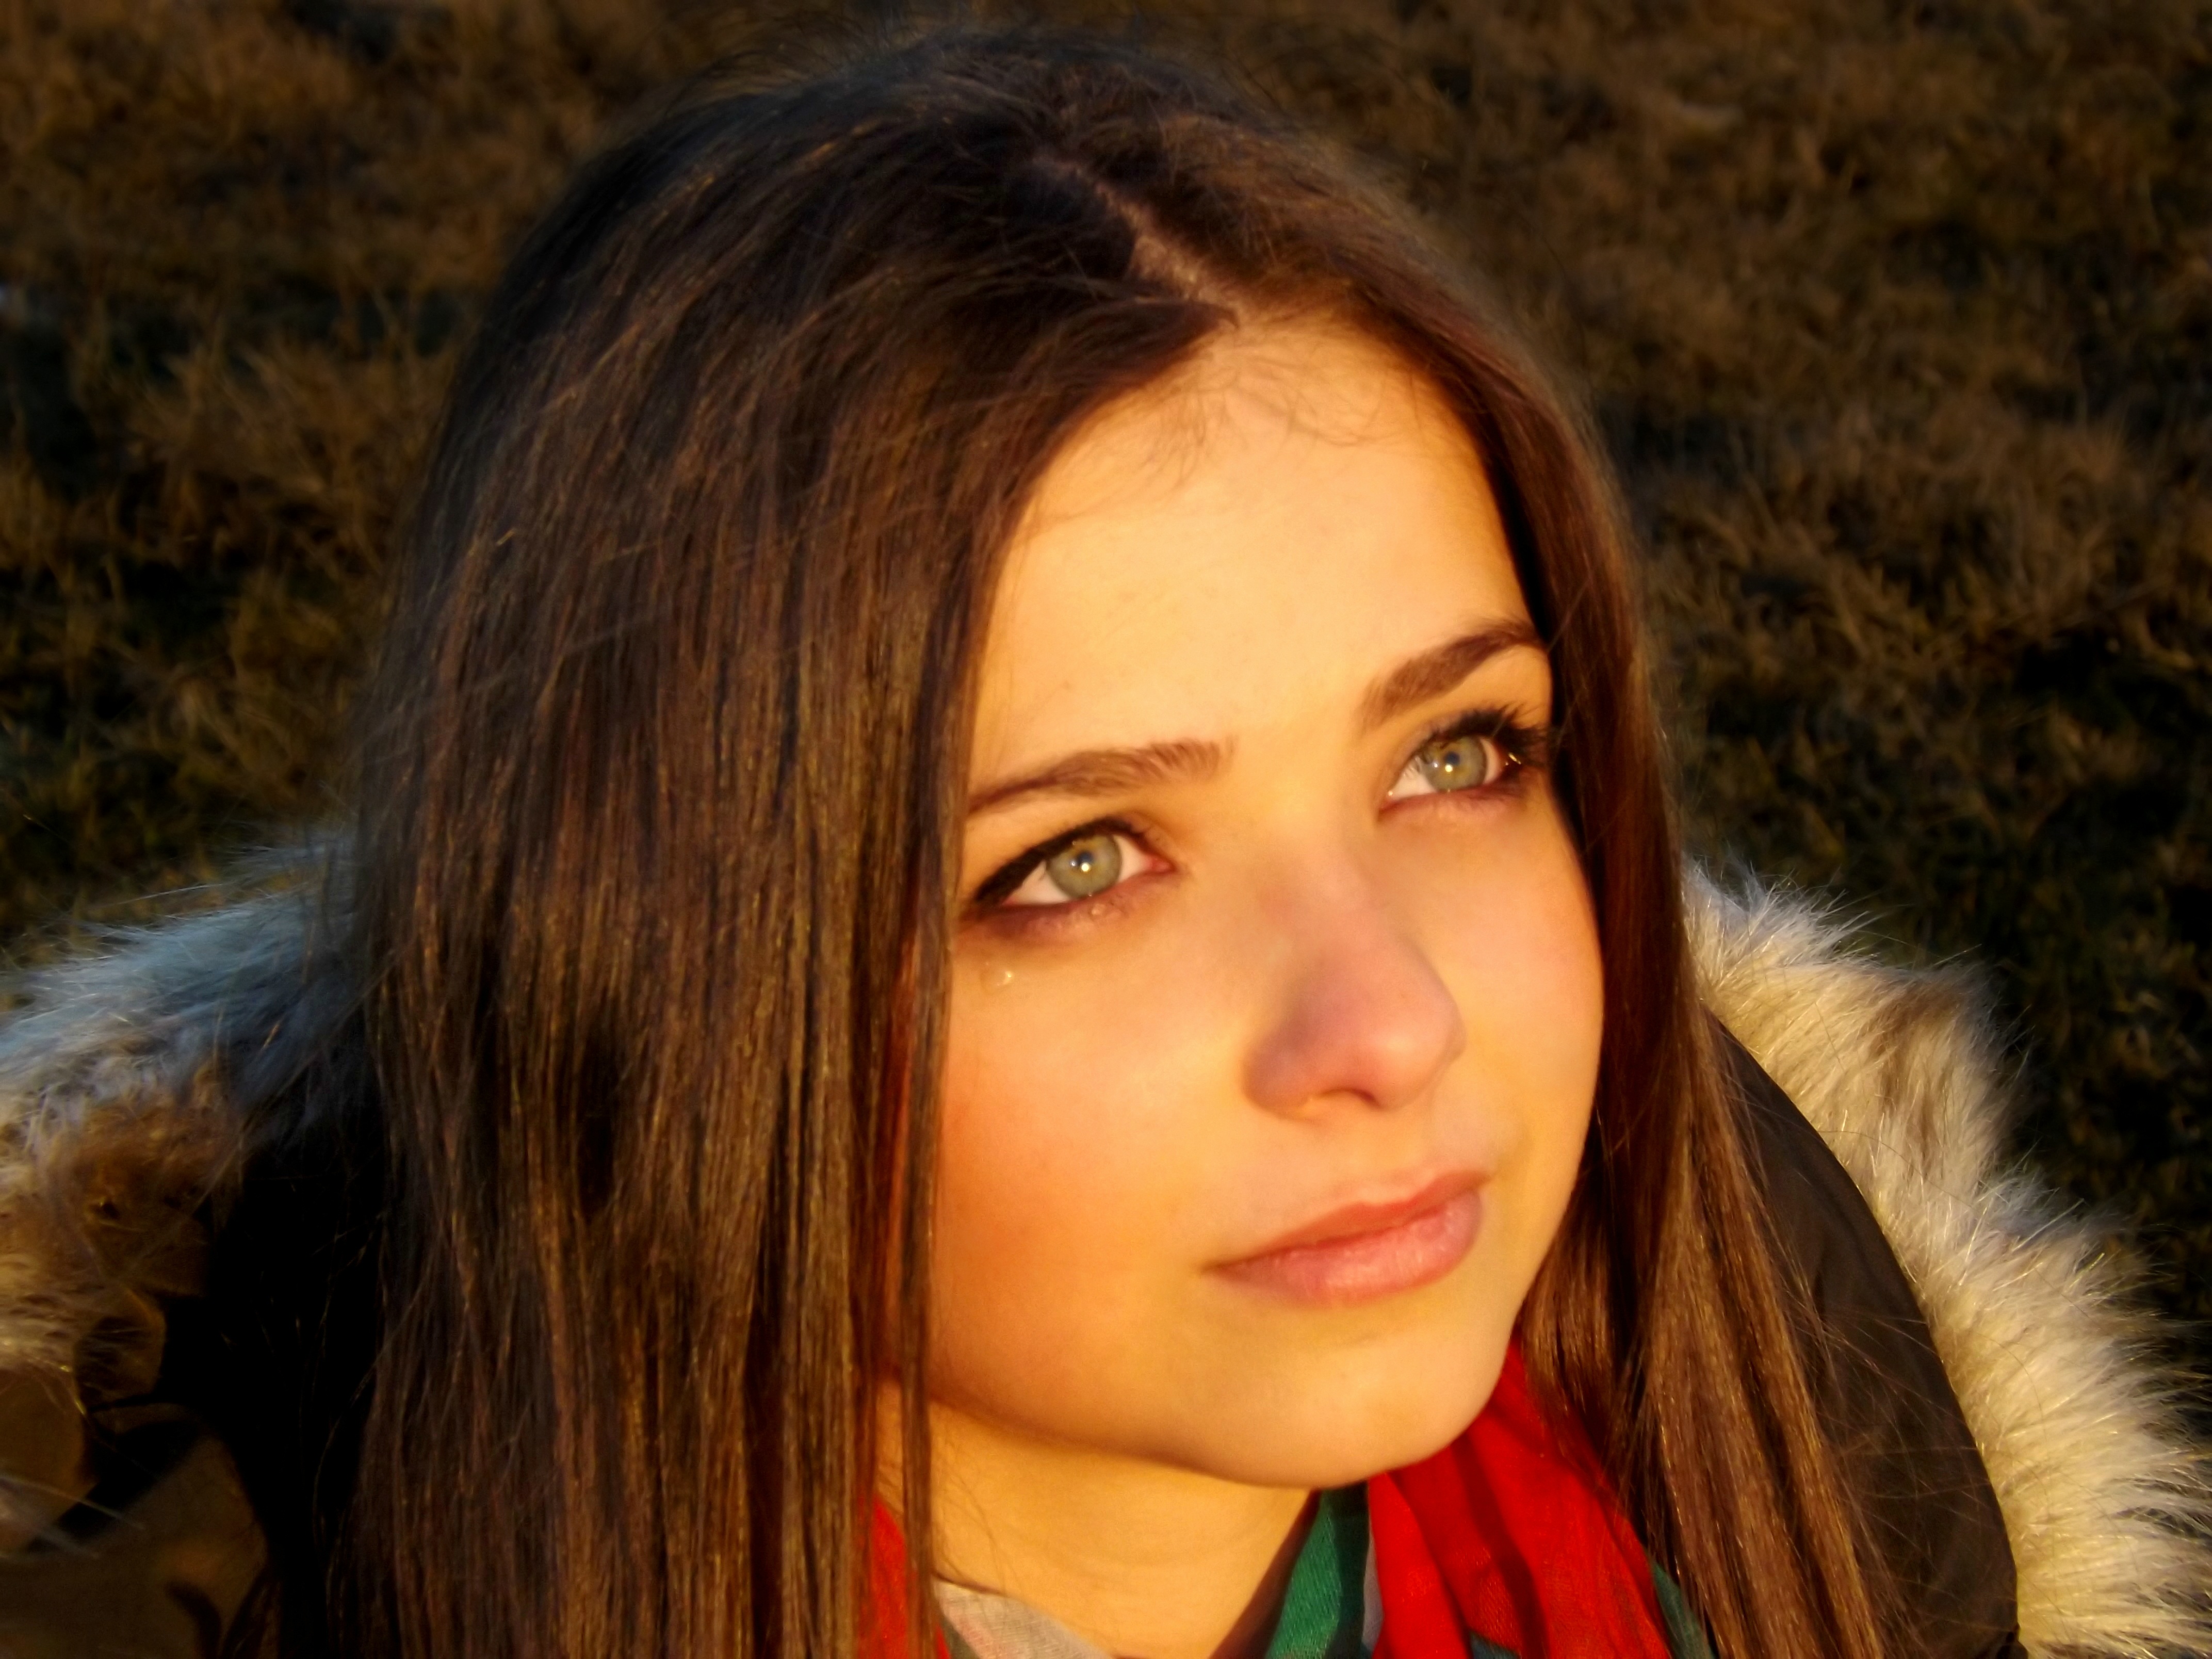
person, girl, woman, hair, photography, fur, portrait, model, color, lady, facial expression, hairstyle, smile, long hair, close up, human body, face, nose, eye, head, skin, beauty, organ, photo shoot, green eyes, brown hair, portrait photography